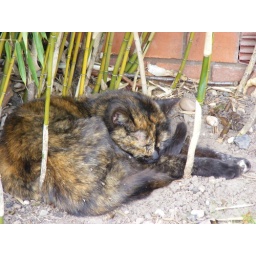
cat asleep under the tree